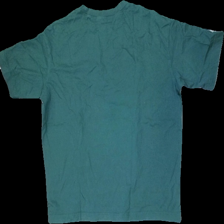
View: back
Type: T-shirt
Category: Men
Brand: H&M
Brand text on label: DIVIDED
Colors: Green
Material: 100% Cotton
Cut: Regular, C-collar
Size: XS
Season: All
Price range: 50-100
Recommended usage: Reuse